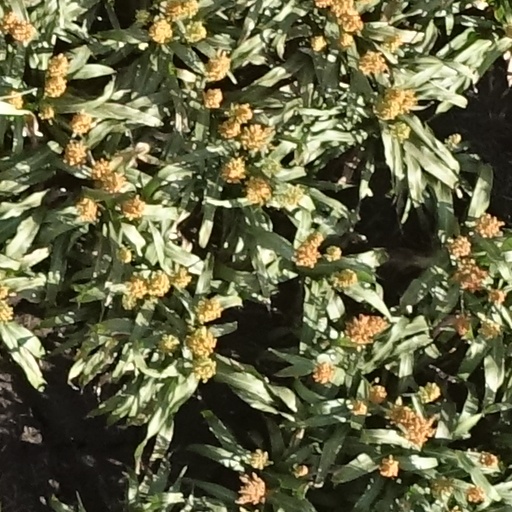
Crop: sorghum